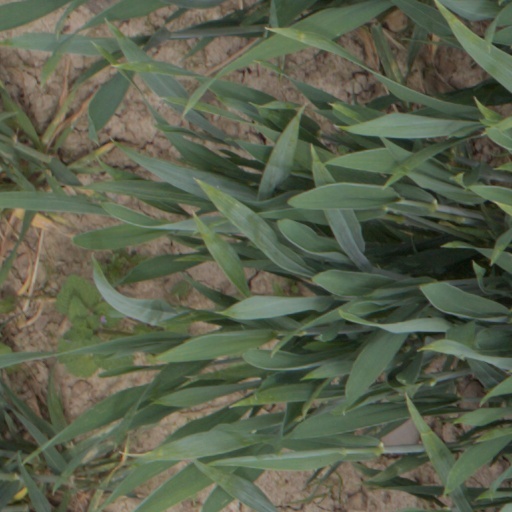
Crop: wheat